Dog Years (novel)

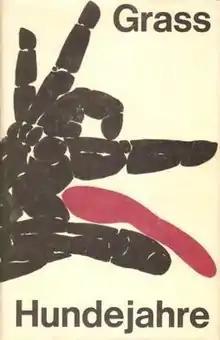
First German edition

Dog Years is a novel by Günter Grass. It was first published in Germany in 1963. Its English translation, by Ralph Manheim, was first published in 1965. It is the third and last volume of his "Danzig Trilogy", the other two being "The Tin Drum" and "Cat and Mouse". The novel consists of three different chronological parts, from the 1920s to the 1950s. The main characters are Walter Matern and Eduard Amsel.